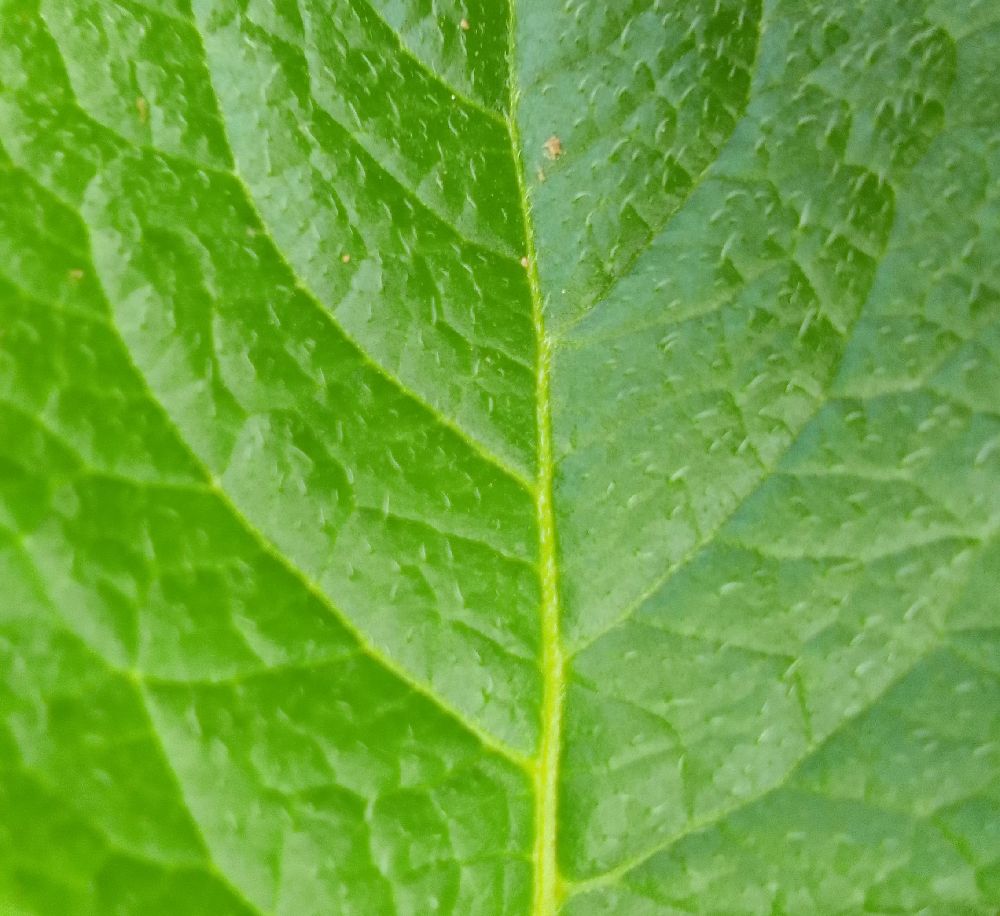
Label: Healthy